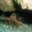
Label: lobster